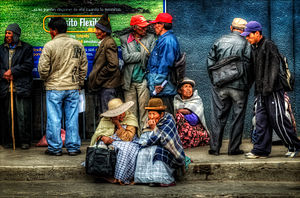
El Alto
Gadeliv i El Alto
El Alto er en by i Bolivia. El Alto er vokset sammen med Bolivias administrative hovedstad La Paz. El Alto er beliggende på højsletten Altiplano i ca. 4.000 meters højde, hvor La Paz er beliggende på dalsiden under Altiplano.